Manse Hotel

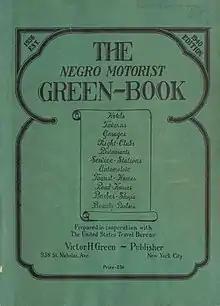
"The Negro Motorist Green Book", 1940 edition

Originally a Second Empire-style home built 1876 and later a rooming house called the Hotel Terry, the property was purchased in 1931 by African American entrepreneur Horace Sudduth. Sudduth was a prominent local businessman — the Cincinnati Enquirer called him "the No. 1 Negro citizen of Cincinnati" in 1951 — who did business in banking and real estate. At first, he made only modest improvements to the facility, and began advertising it as a hotel.